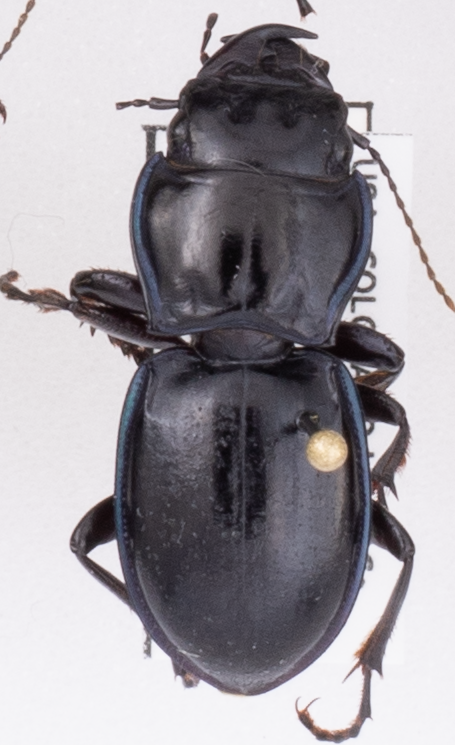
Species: Pasimachus elongatus
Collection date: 2021-08-25 04:00:00
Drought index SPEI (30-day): -1.834
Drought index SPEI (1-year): -0.46
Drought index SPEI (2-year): -1.22